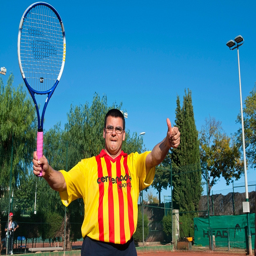
A man holding a tennis racket and staring at the camera with pride.
A man holding a woman's tennis racquet in his right hand.
an older man is playing a game of tennis
A man in red and yellow shirt holding a tennis racket.
A man holding a tennis racket is standing in a tennis court.